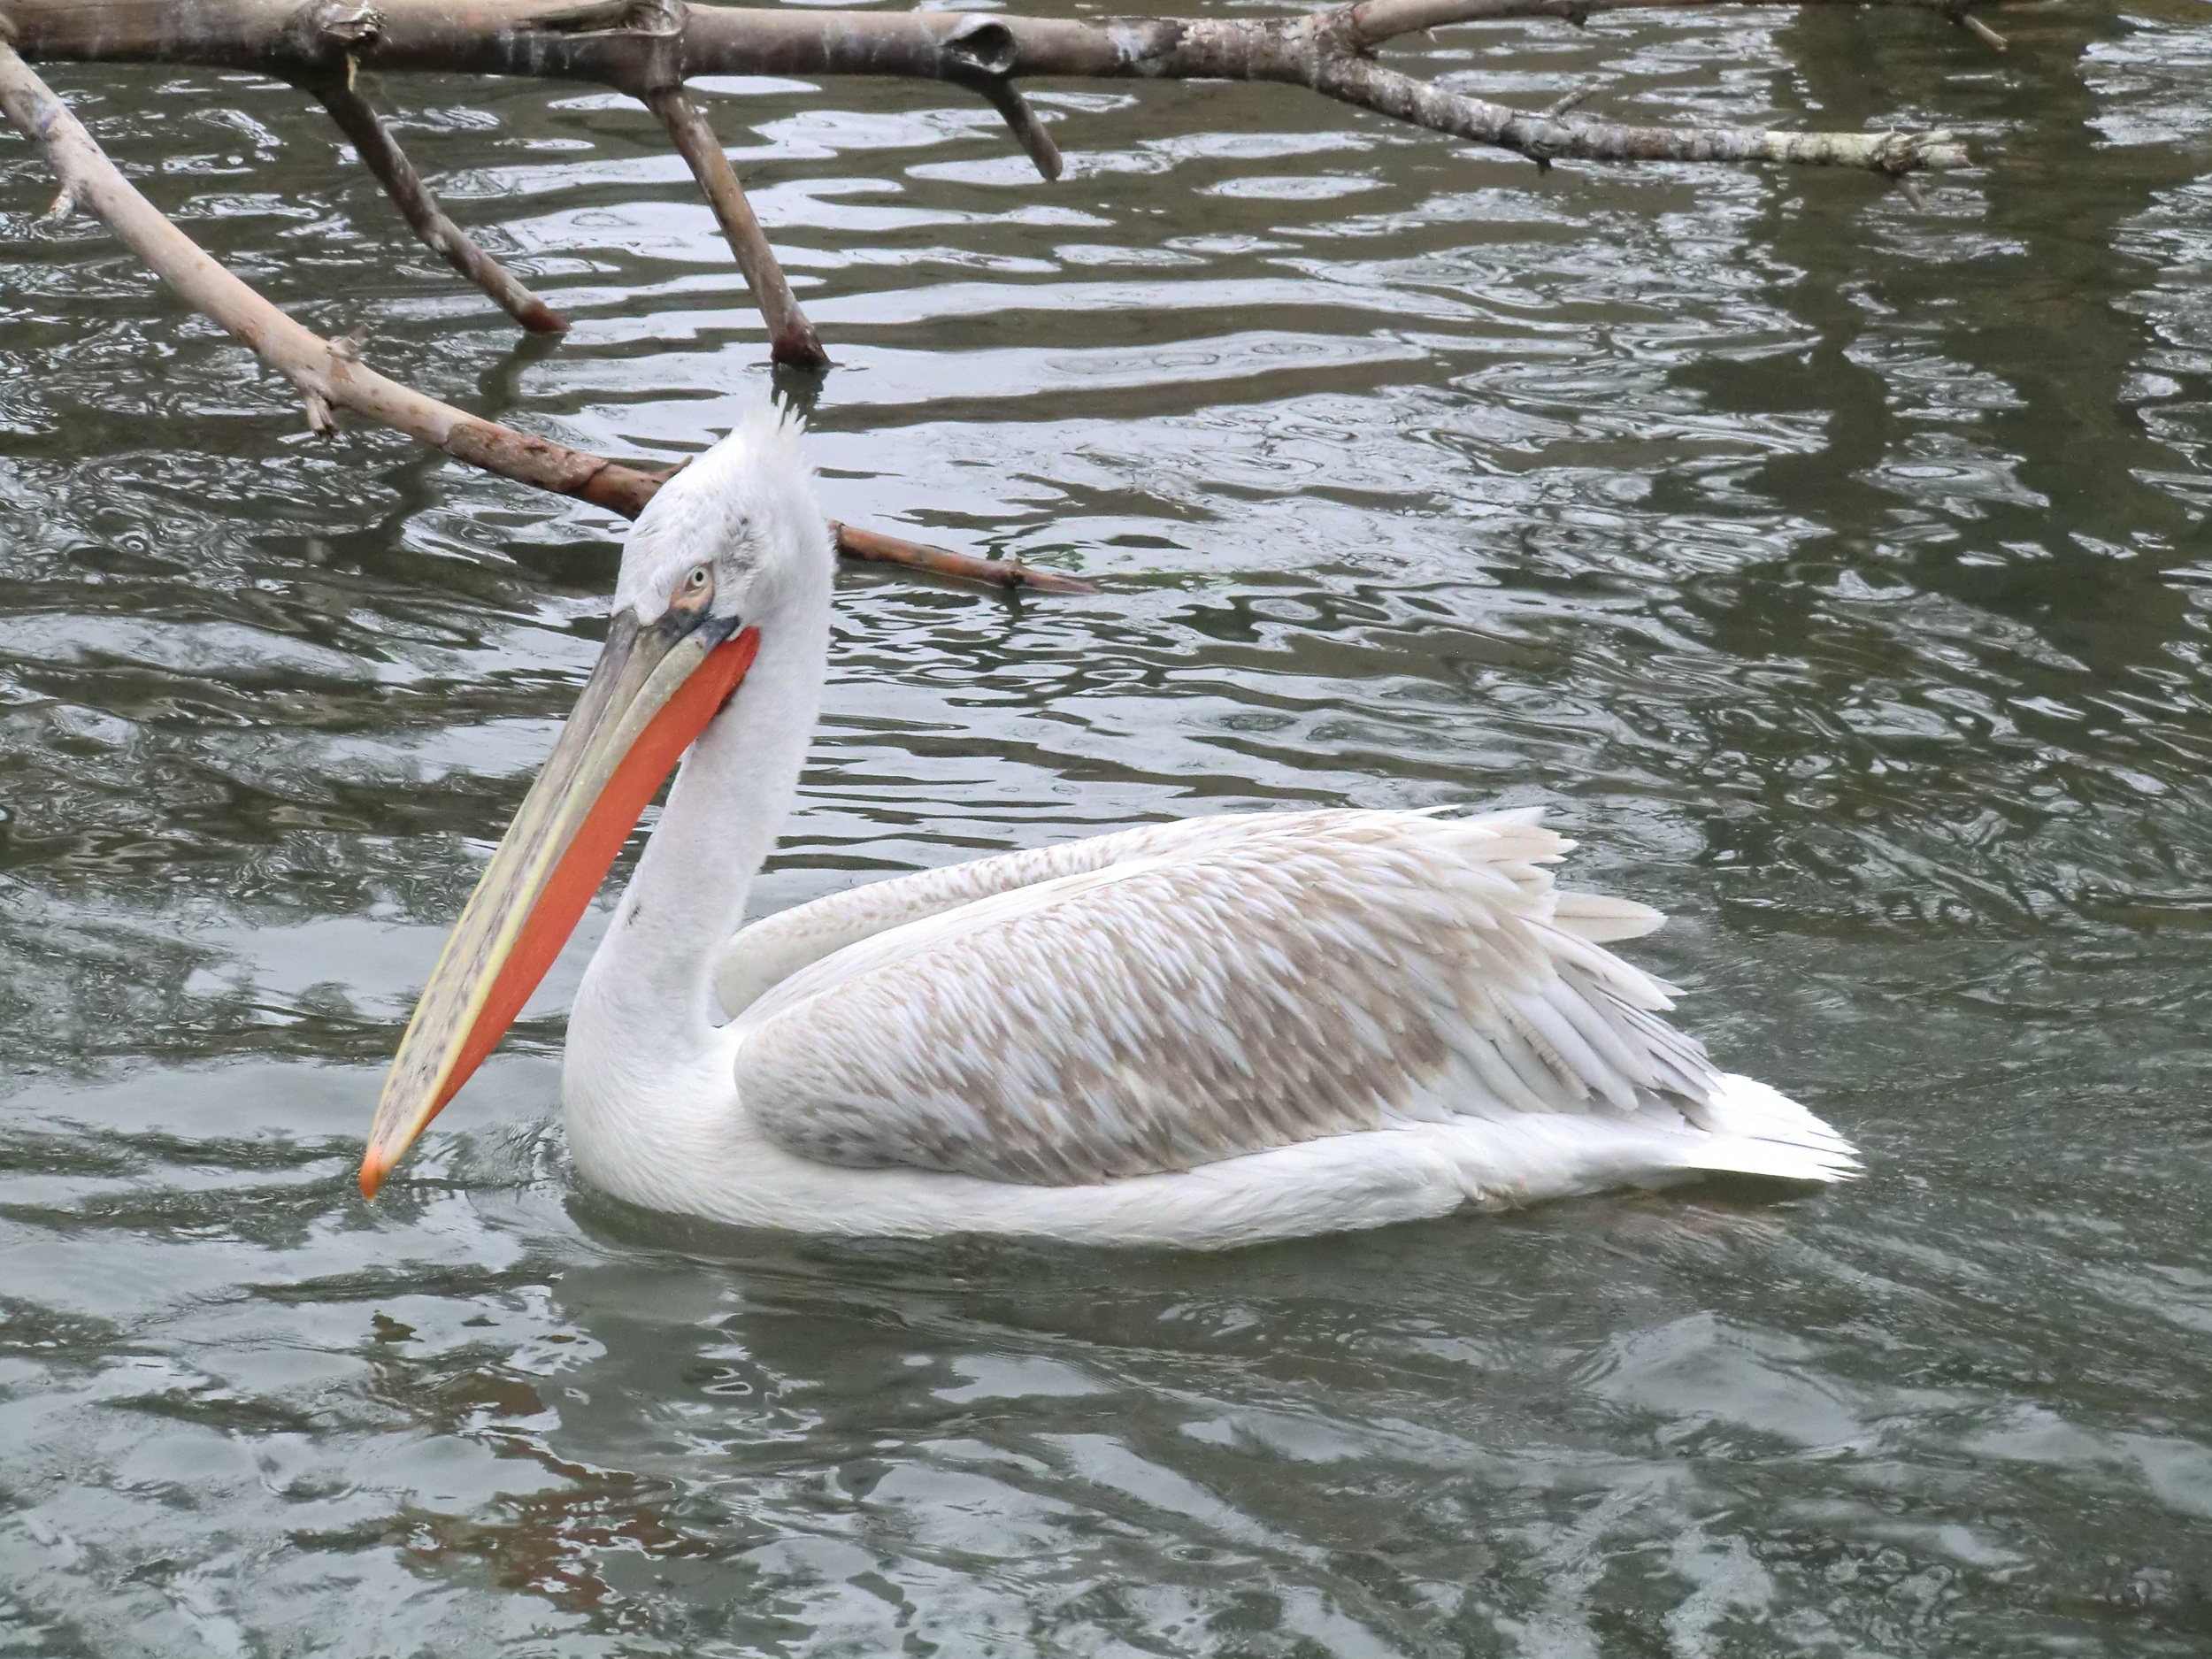
water, nature, bird, wing, animal, pelican, seabird, vacation, wildlife, swim, beak, fauna, swimming, vertebrate, pelecaniformes